Eleutheros Cooke

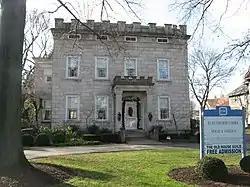
Cooke's home in Sandusky

His son Jay Cooke was a prominent railroad financier. Another son, Henry D. Cooke, was a noted financier and journalist.